Dair Asanov

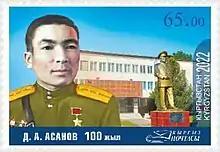
Asanov on a 2022 stamp of Kyrgyzstan

Dair Asanovich Asanov (20 May 1922 – 18 September 2009) was a Kyrgyz Soviet Army major general and a Hero of the Soviet Union.